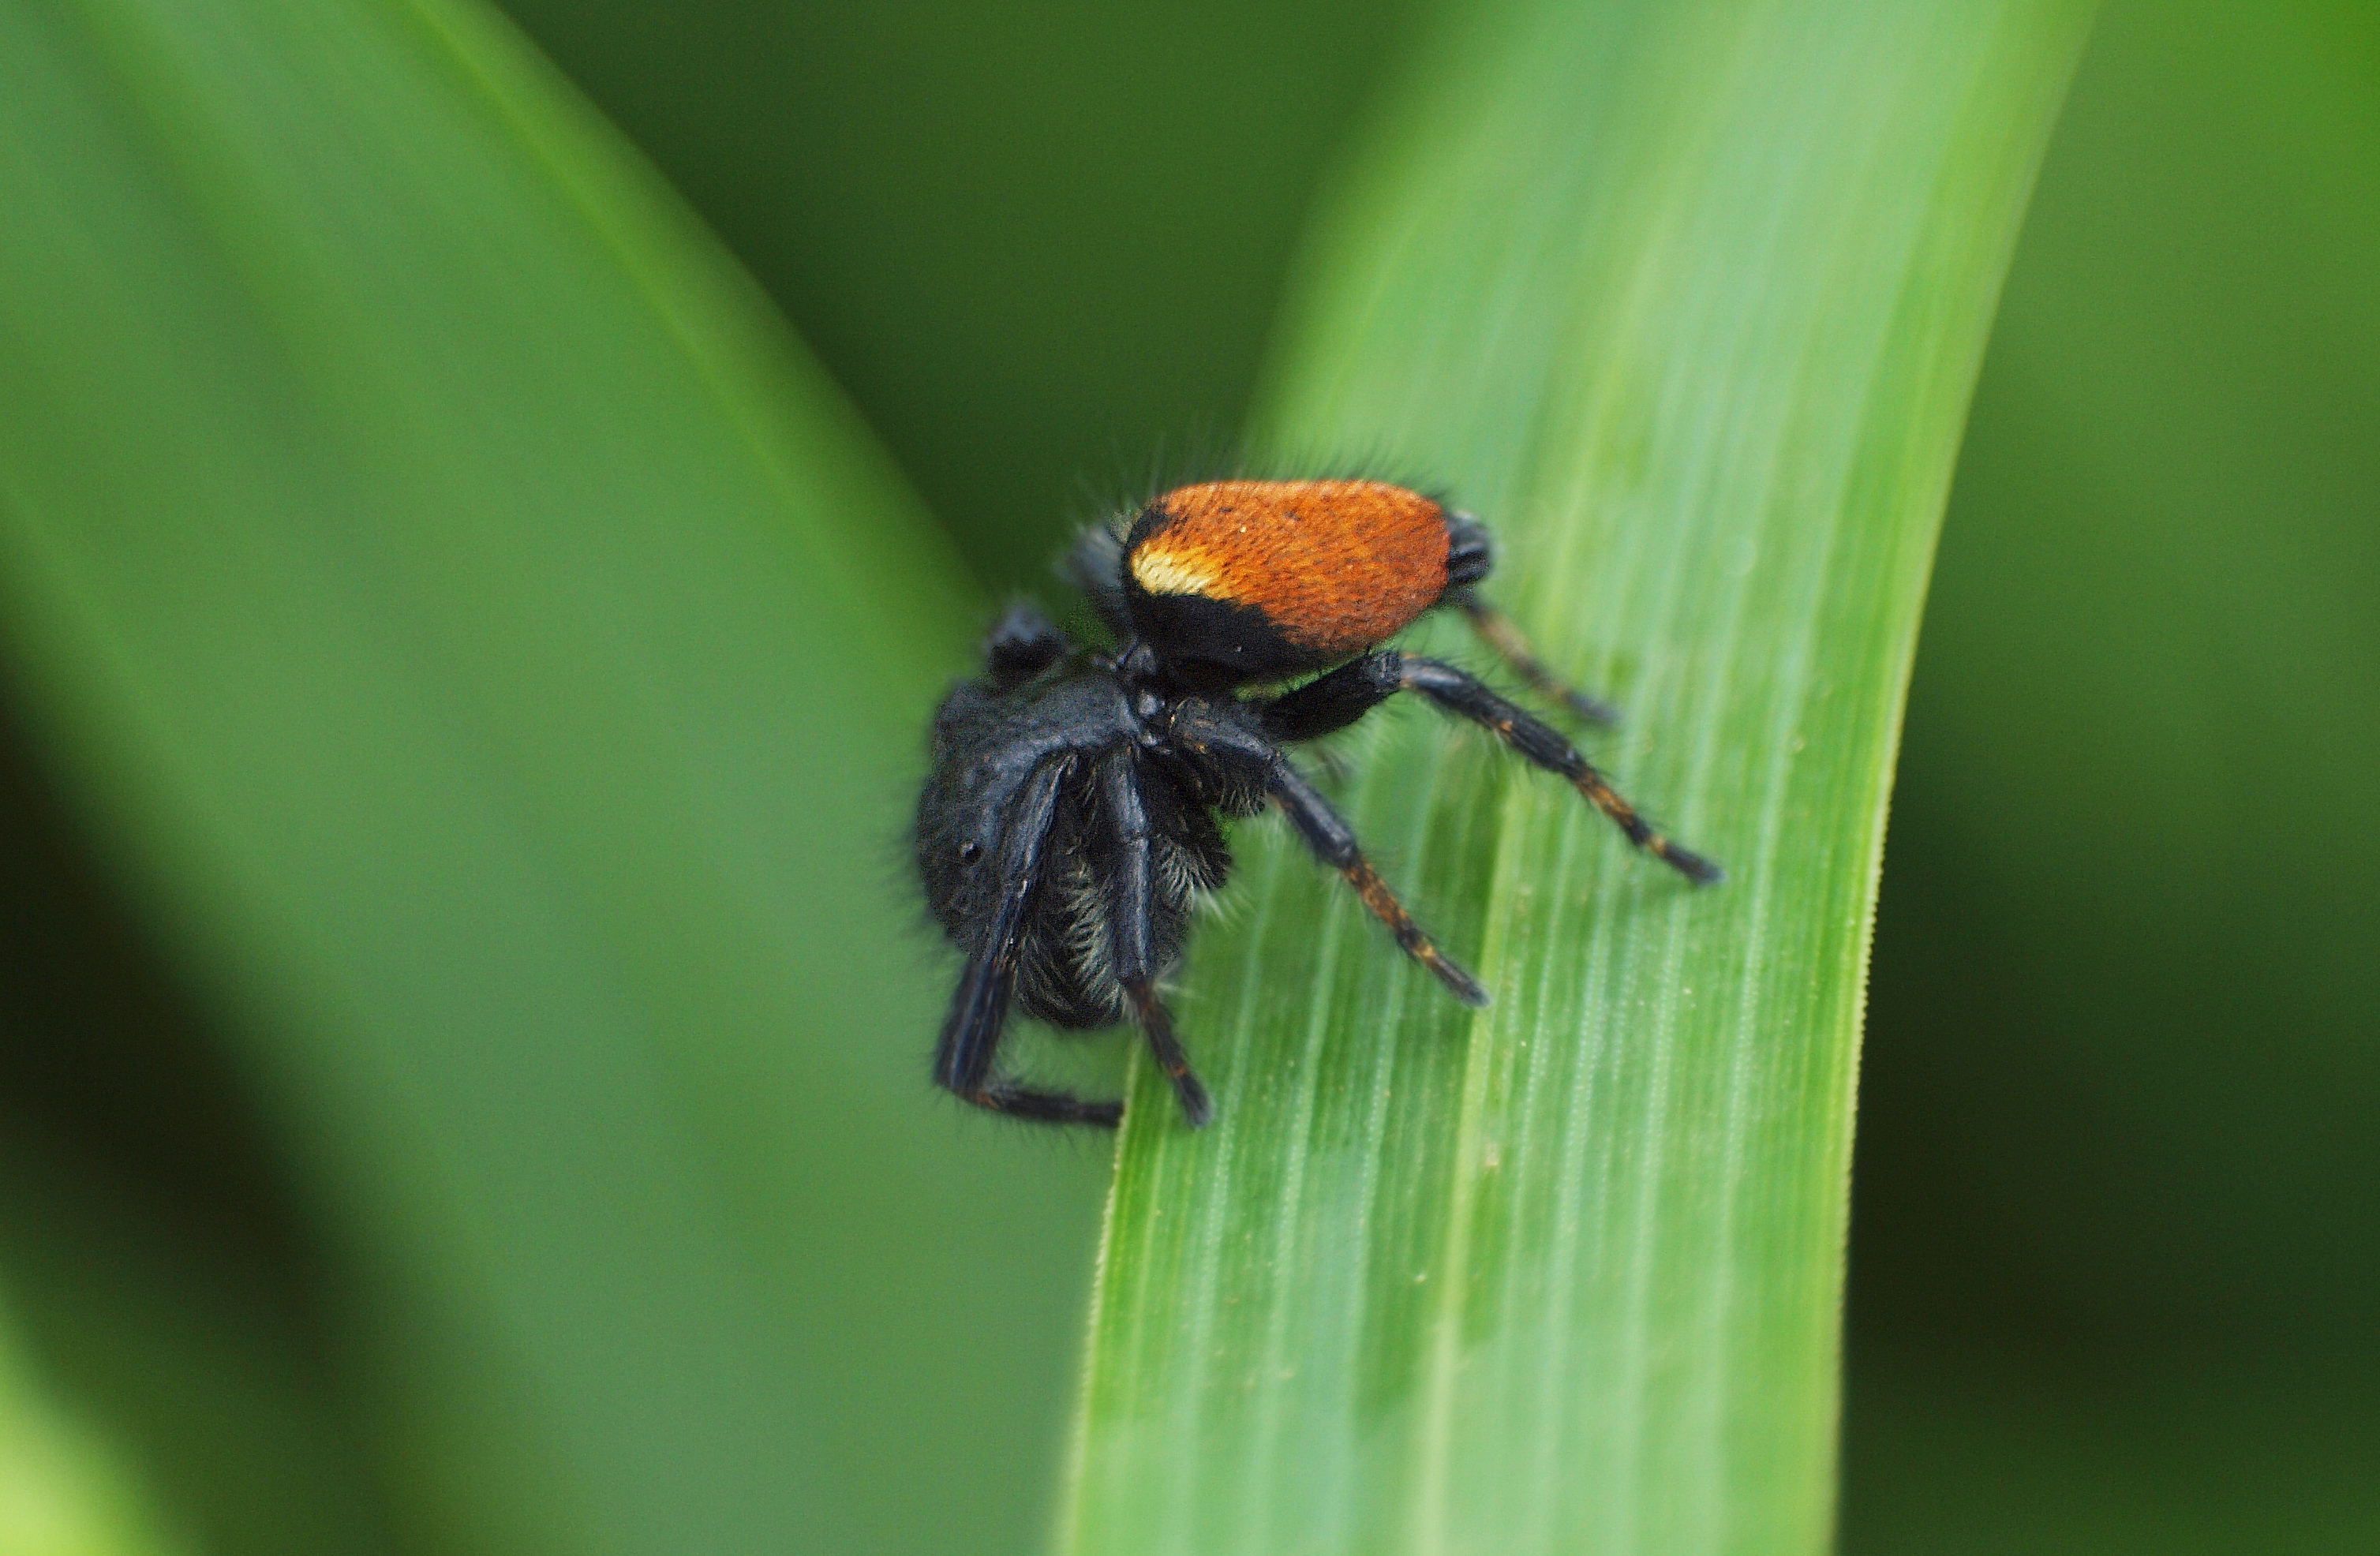
nature, grass, photography, leaf, flower, fly, green, insect, macro, flora, fauna, invertebrate, close up, animals, beetle, nectar, ggl1, xovesphoto, gphoto, macro photography, arthropod, leaf beetle, plant stem